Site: brandenburg
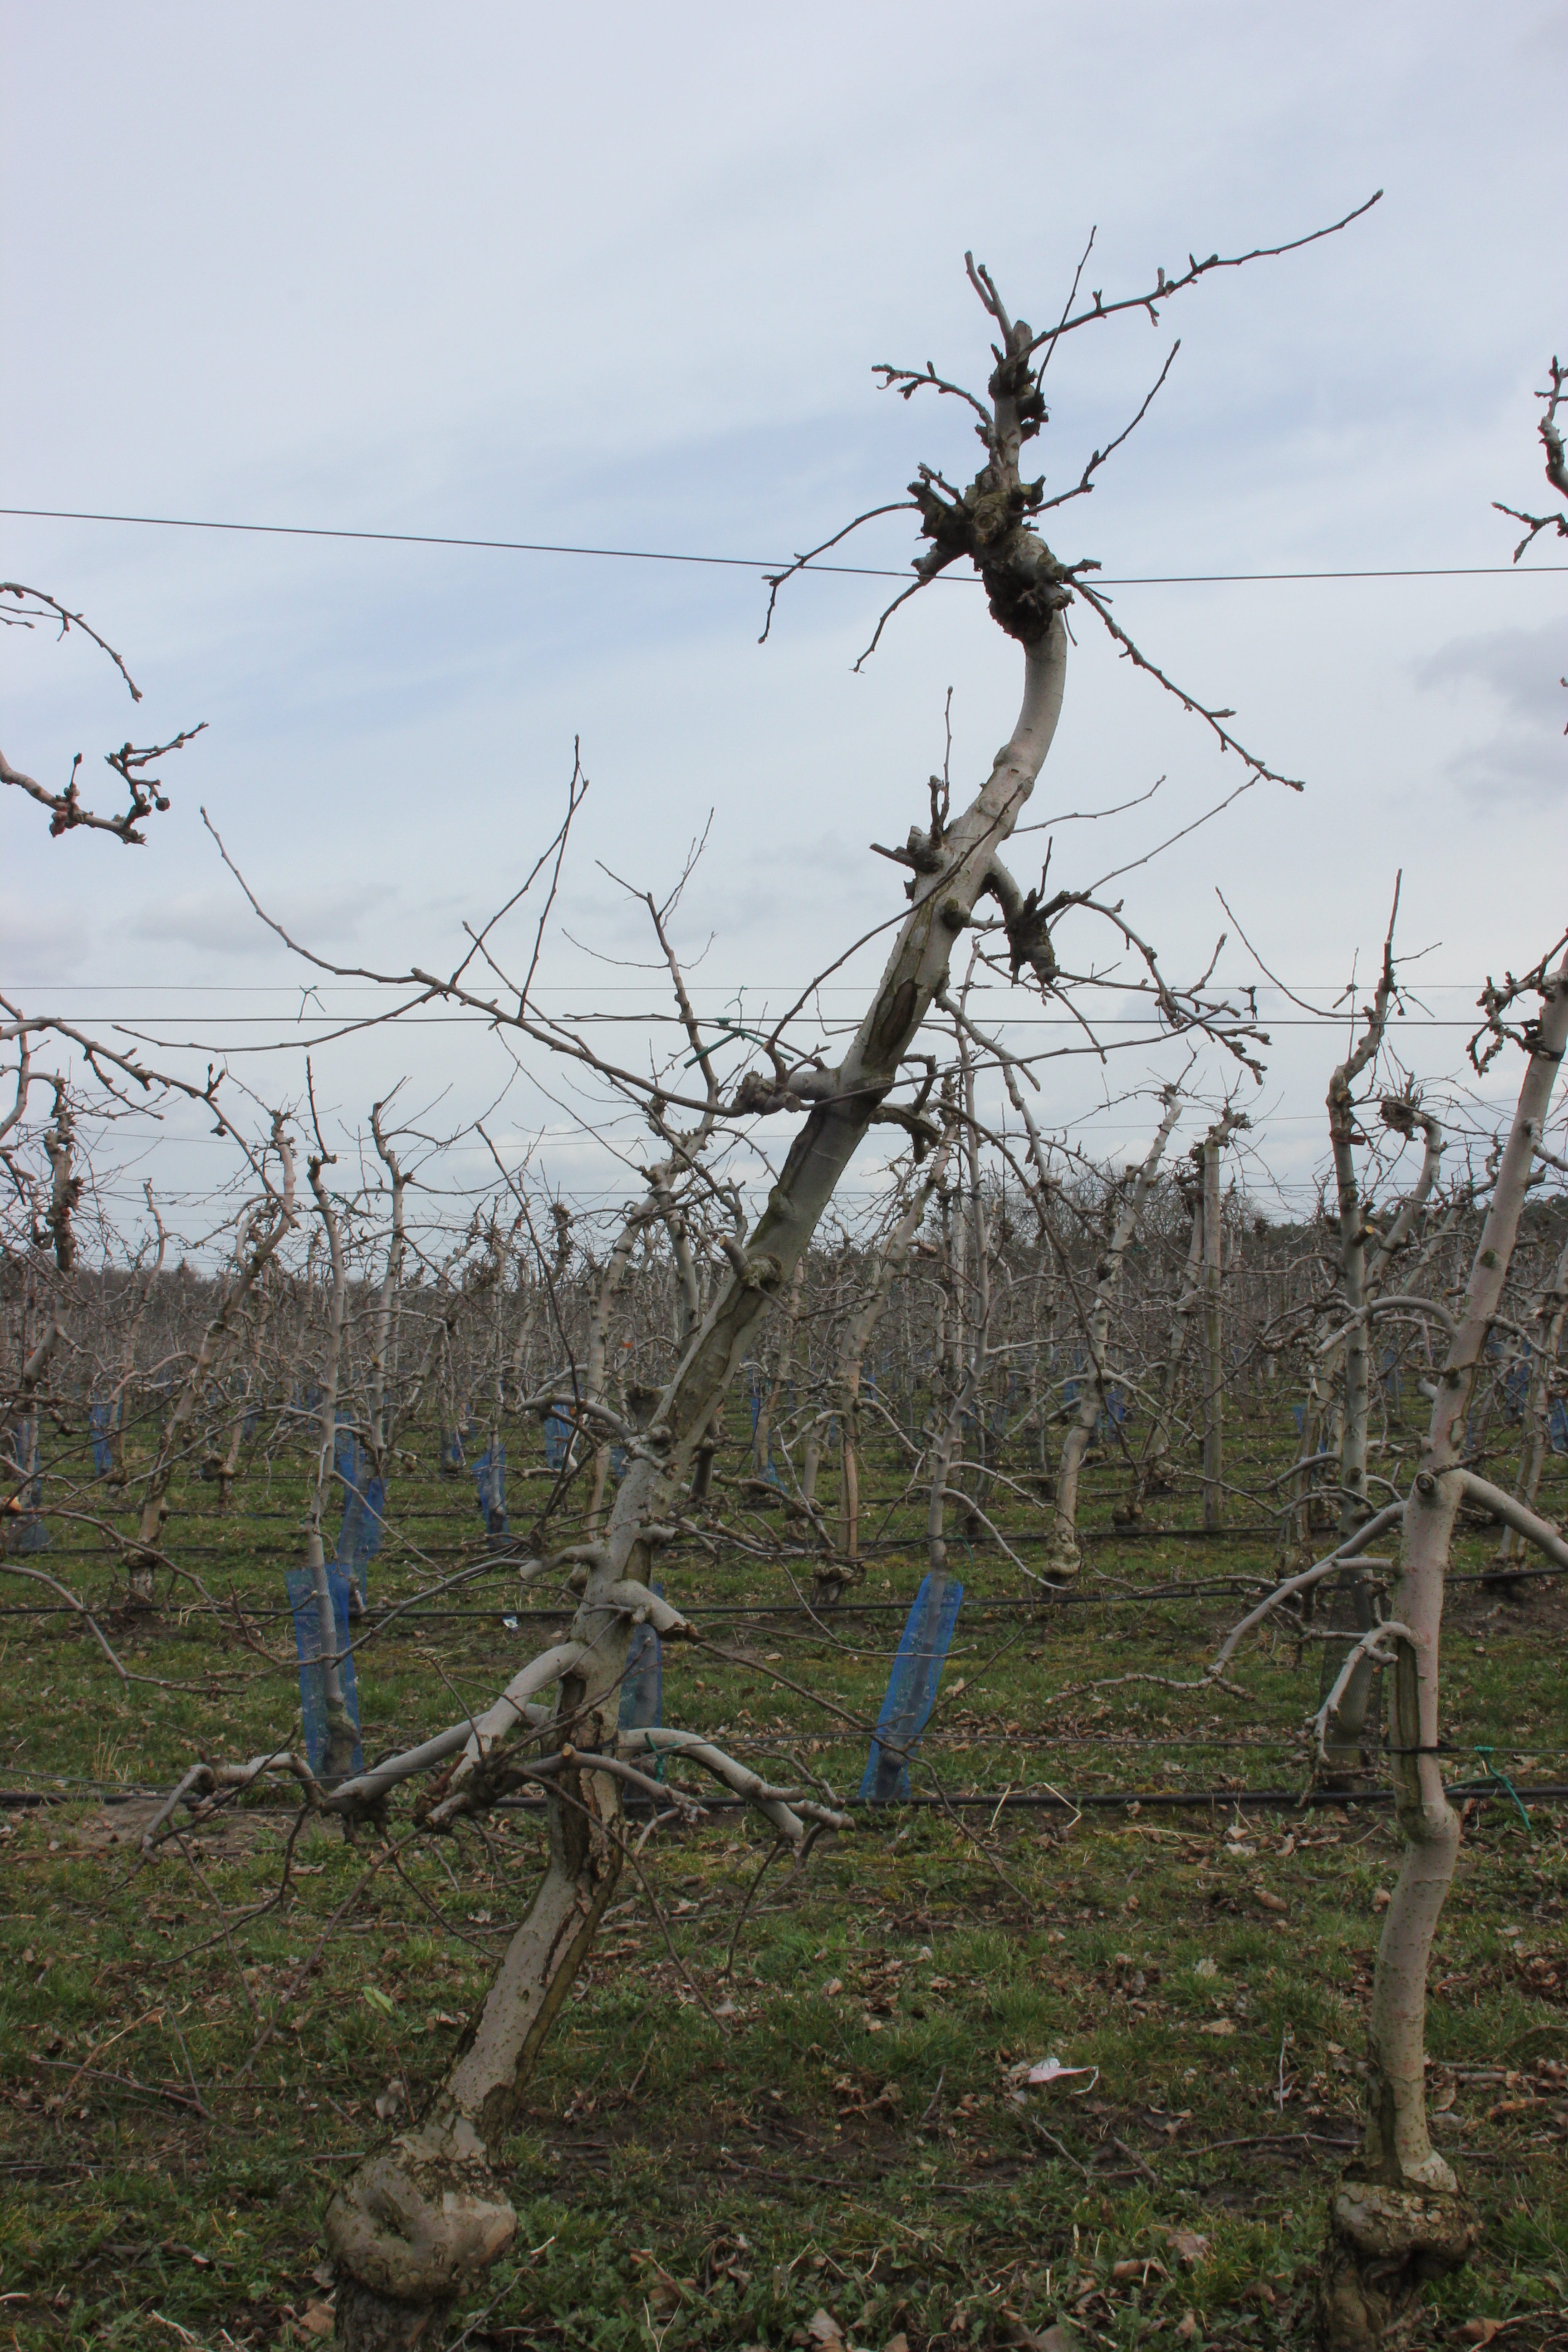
Growth stage (BBCH 01): Bud development